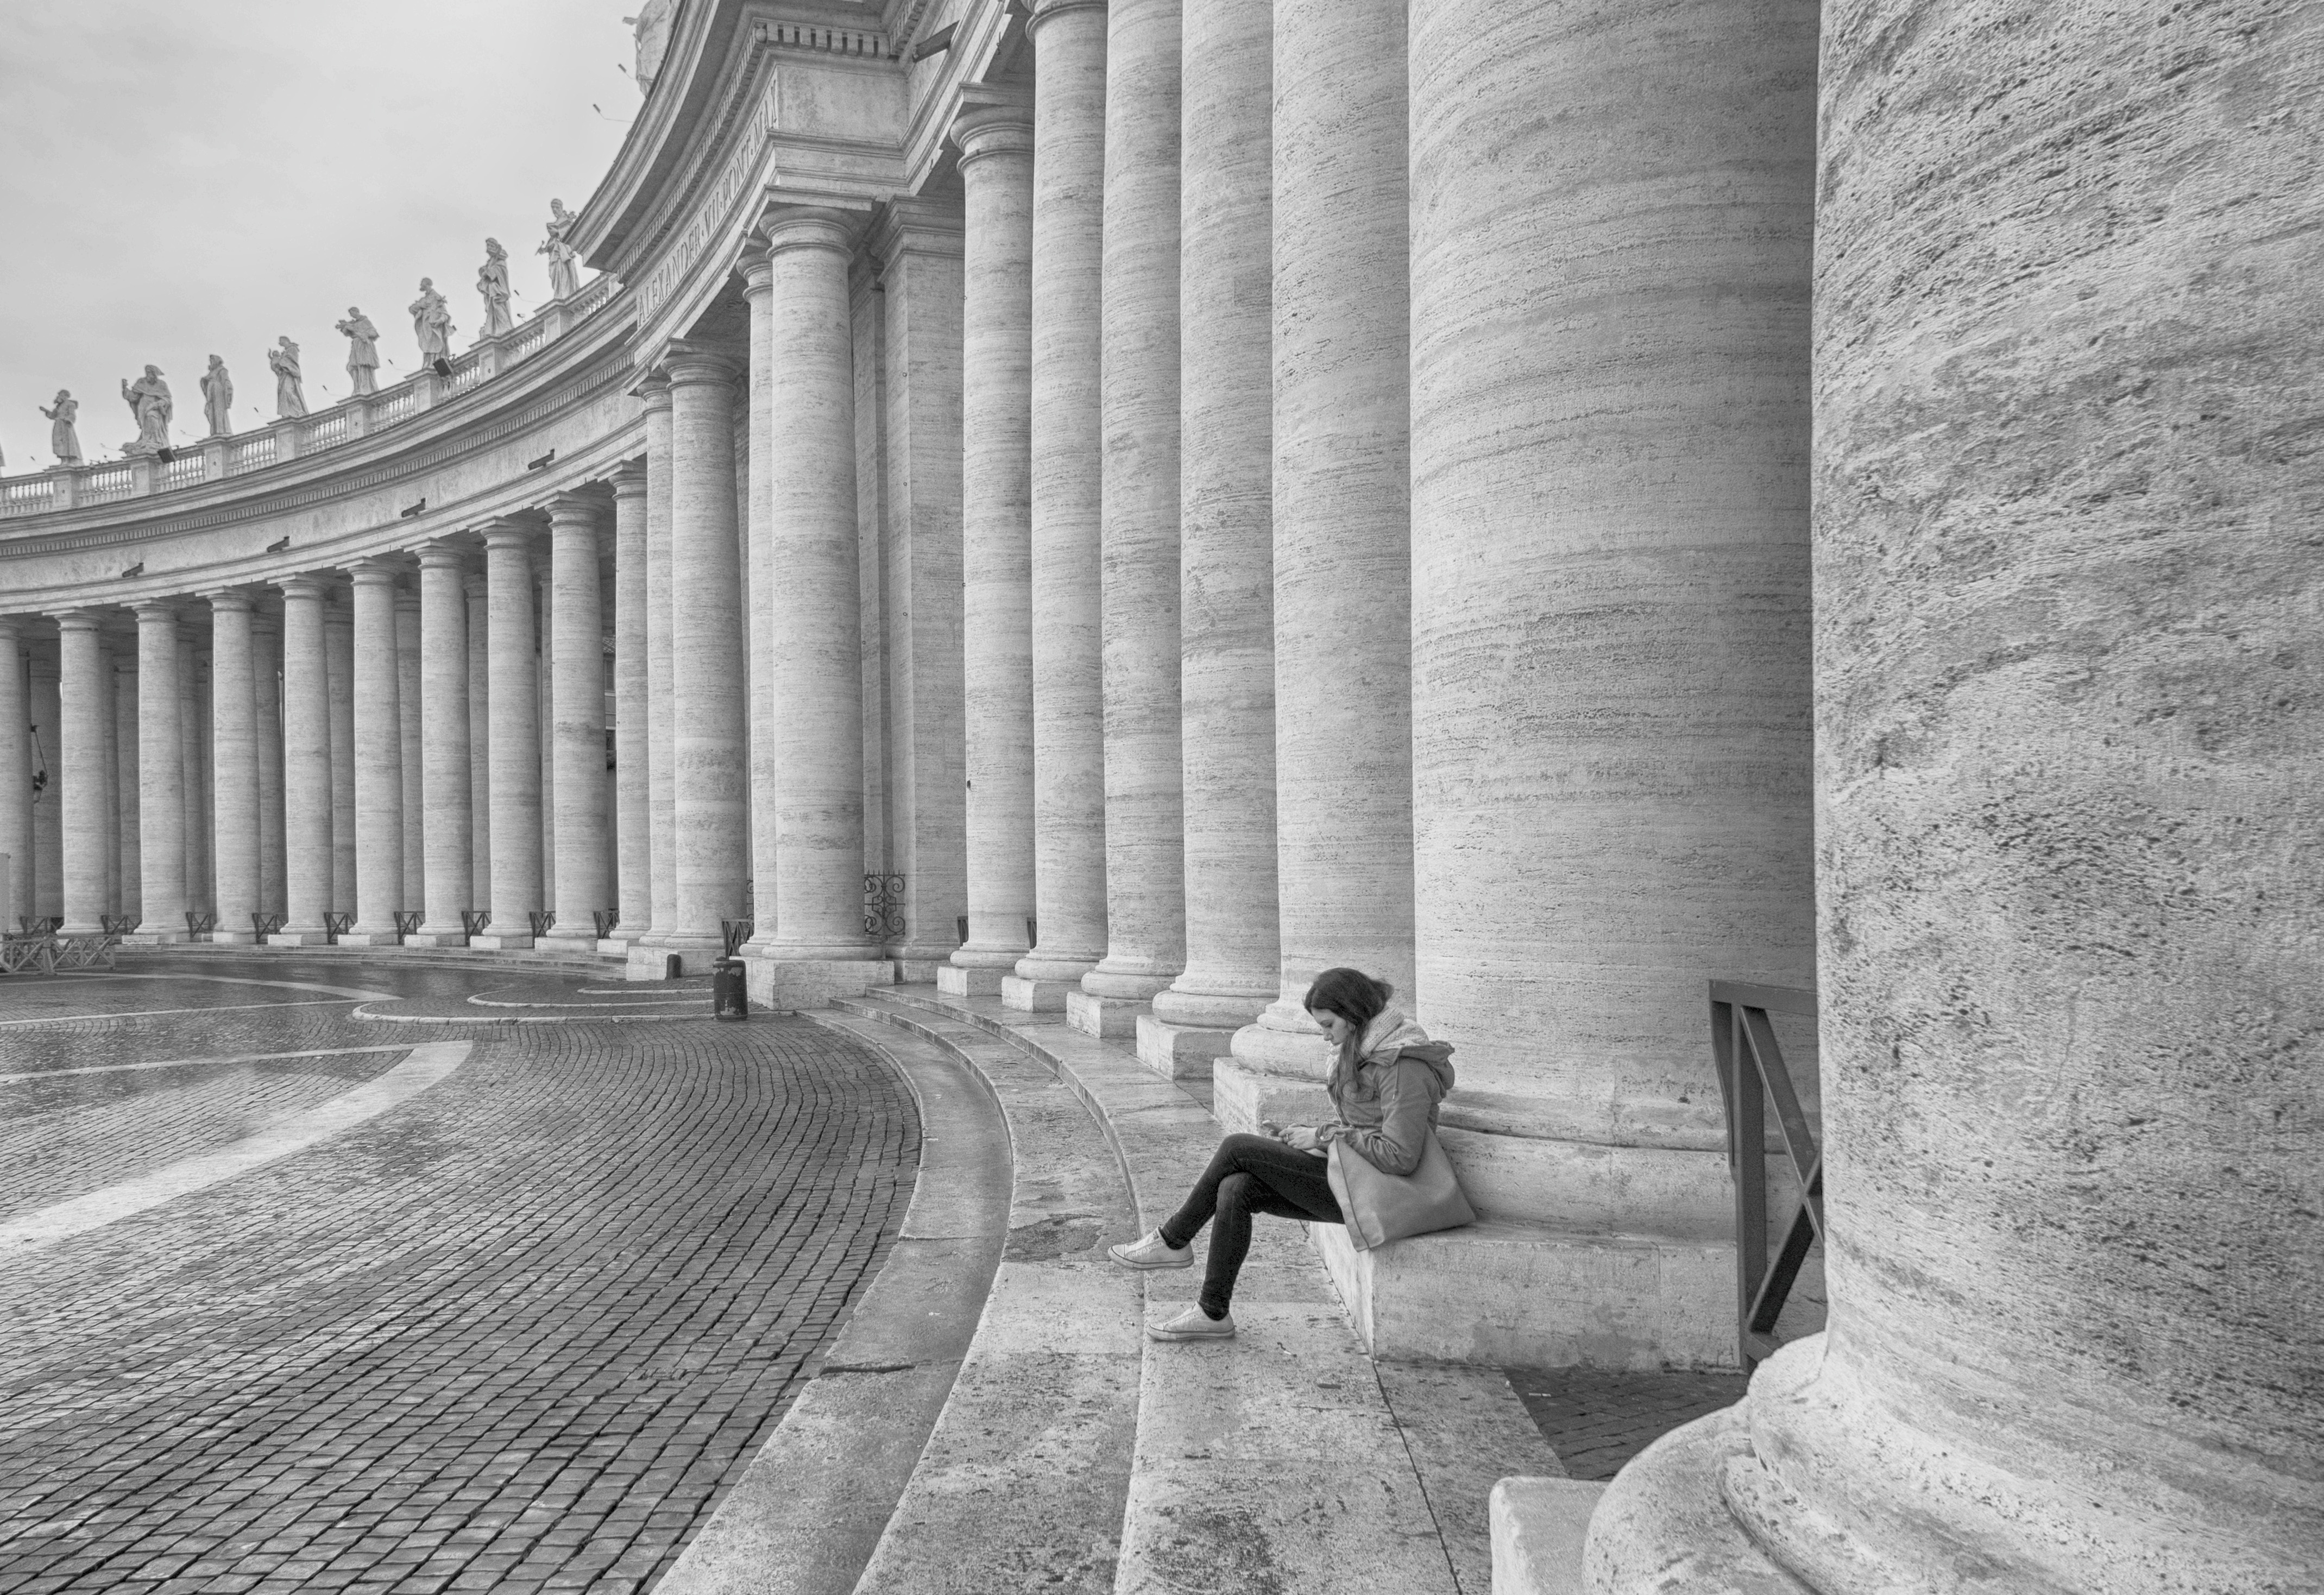
black and white, architecture, white, street, line, column, monochrome, bw, candid, temple, symmetry, photograph, sw, monochrome photography, ancient history